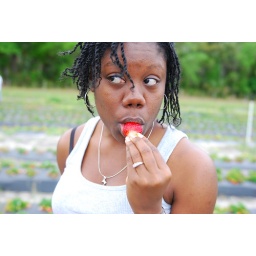
The Sign clearly said...no eating in the field